Swingometer

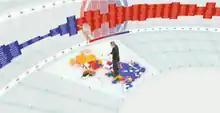
The redesigned swingometer, first used for the 2010 general election

An online version of the swingometer, featuring Labour and the Conservatives only, was introduced on the BBC News website at the 2001 general election. In 2005 the online swingometer was substantially re-designed to include versions featuring the Liberal Democrats, plus information on specific constituencies - including "VIP" seats - won/ lost on different swings. For the 2010 general election, the swingometer was placed in a completely virtual environment and repositioned to appear on the back wall of the virtual studio, with named constituencies as opposed to virtual MPs. All three swingometers were updated (Con / Lab, Con / Lib Dem, Lab / Lib Dem) in this manner.